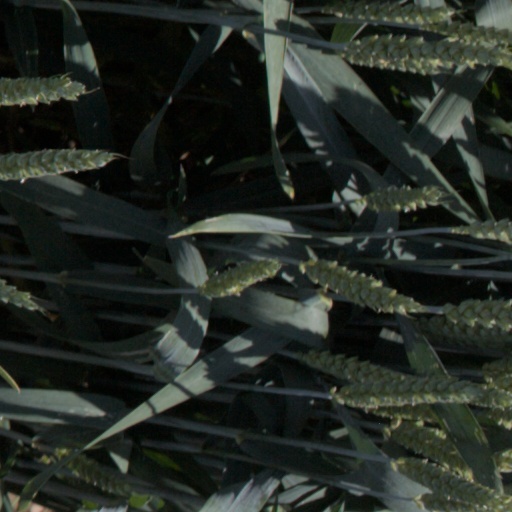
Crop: wheat